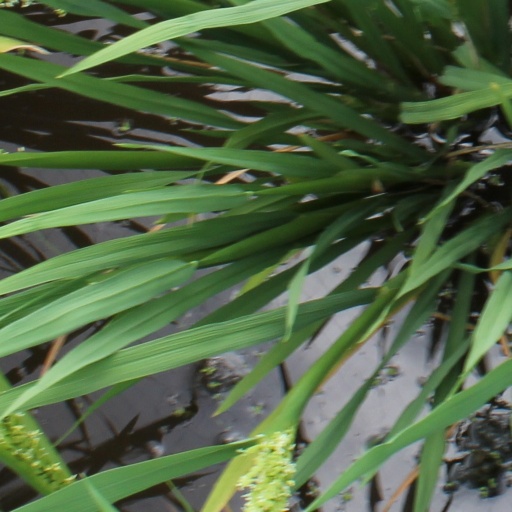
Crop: rice